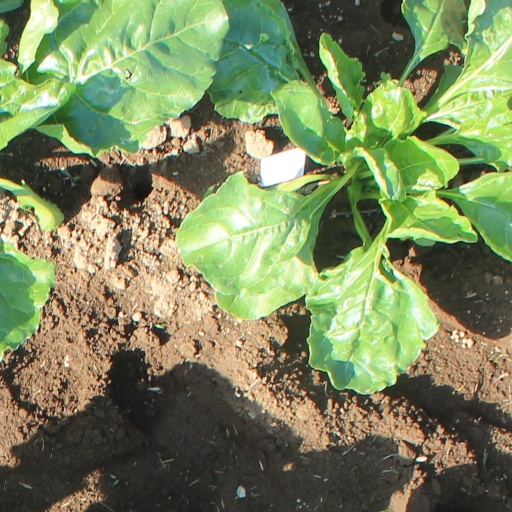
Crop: sugar beet